Junkers Ju 322

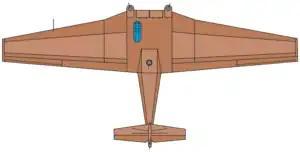

The Junkers Ju 322 "Mammut" (German for mammoth) was a heavy transport military glider, resembling a giant flying wing, proposed for use by the "Luftwaffe" in World War II; only two prototypes were completed, a further 98 were scrapped before completion.